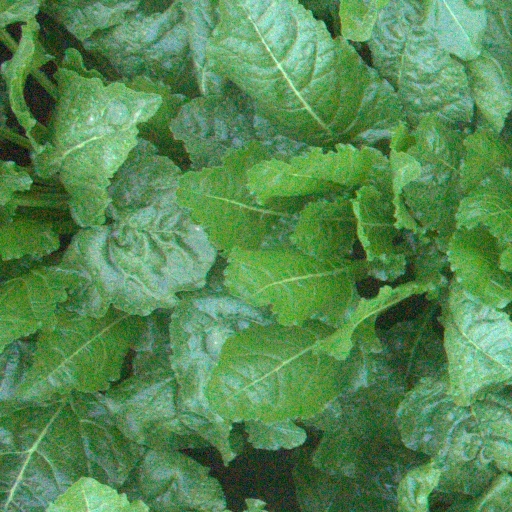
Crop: sugar beet